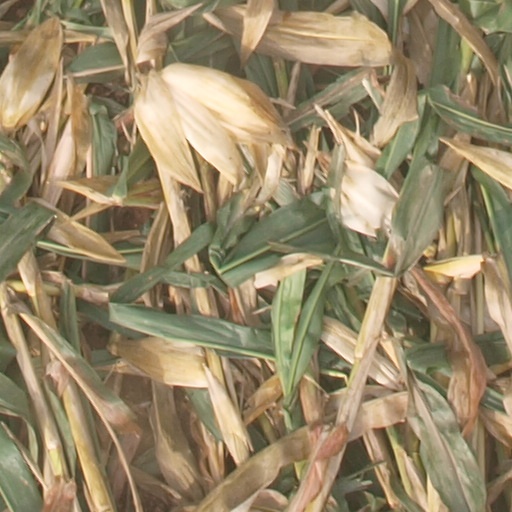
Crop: maize; corn